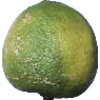
Label: limes